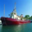
Label: ship